Salt glaze pottery

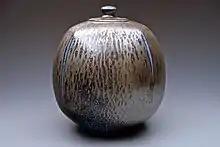
Modern salt-glazed porcelain piece

The salt glaze is formed on the unglazed body by reaction of common salt with the clay body constituents, particularly silica, toward the end of firing. The body should ideally be richer in silica than normal stoneware, and iron impurities can help produce good salt glazes. A reduction atmosphere can be employed as the reduced iron silicates are very powerful fluxes.